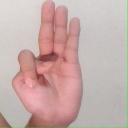
अक्षर: भ